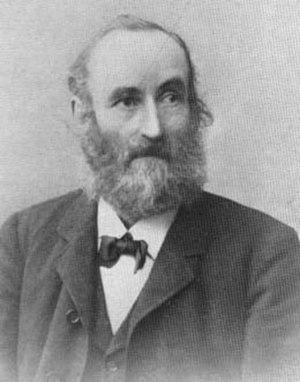
Paul Christoph Hennings est un mycologue, bryologue et botaniste allemand. Il a étudié les plantes cryptogames et les champignons dans le jardin botanique de Kiel.